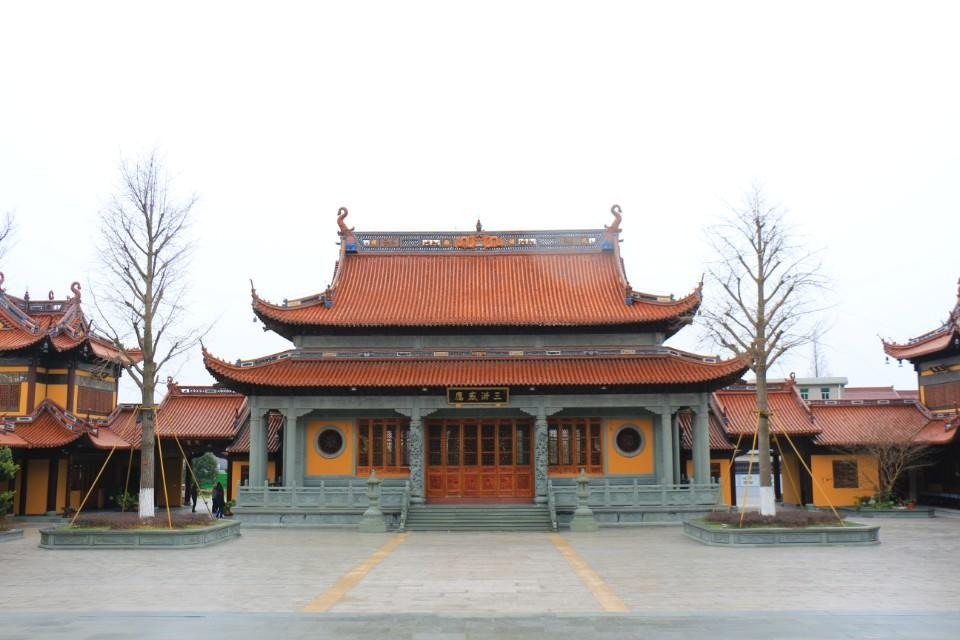
地标名称：万佛阁
所在城市：上海市·奉贤区